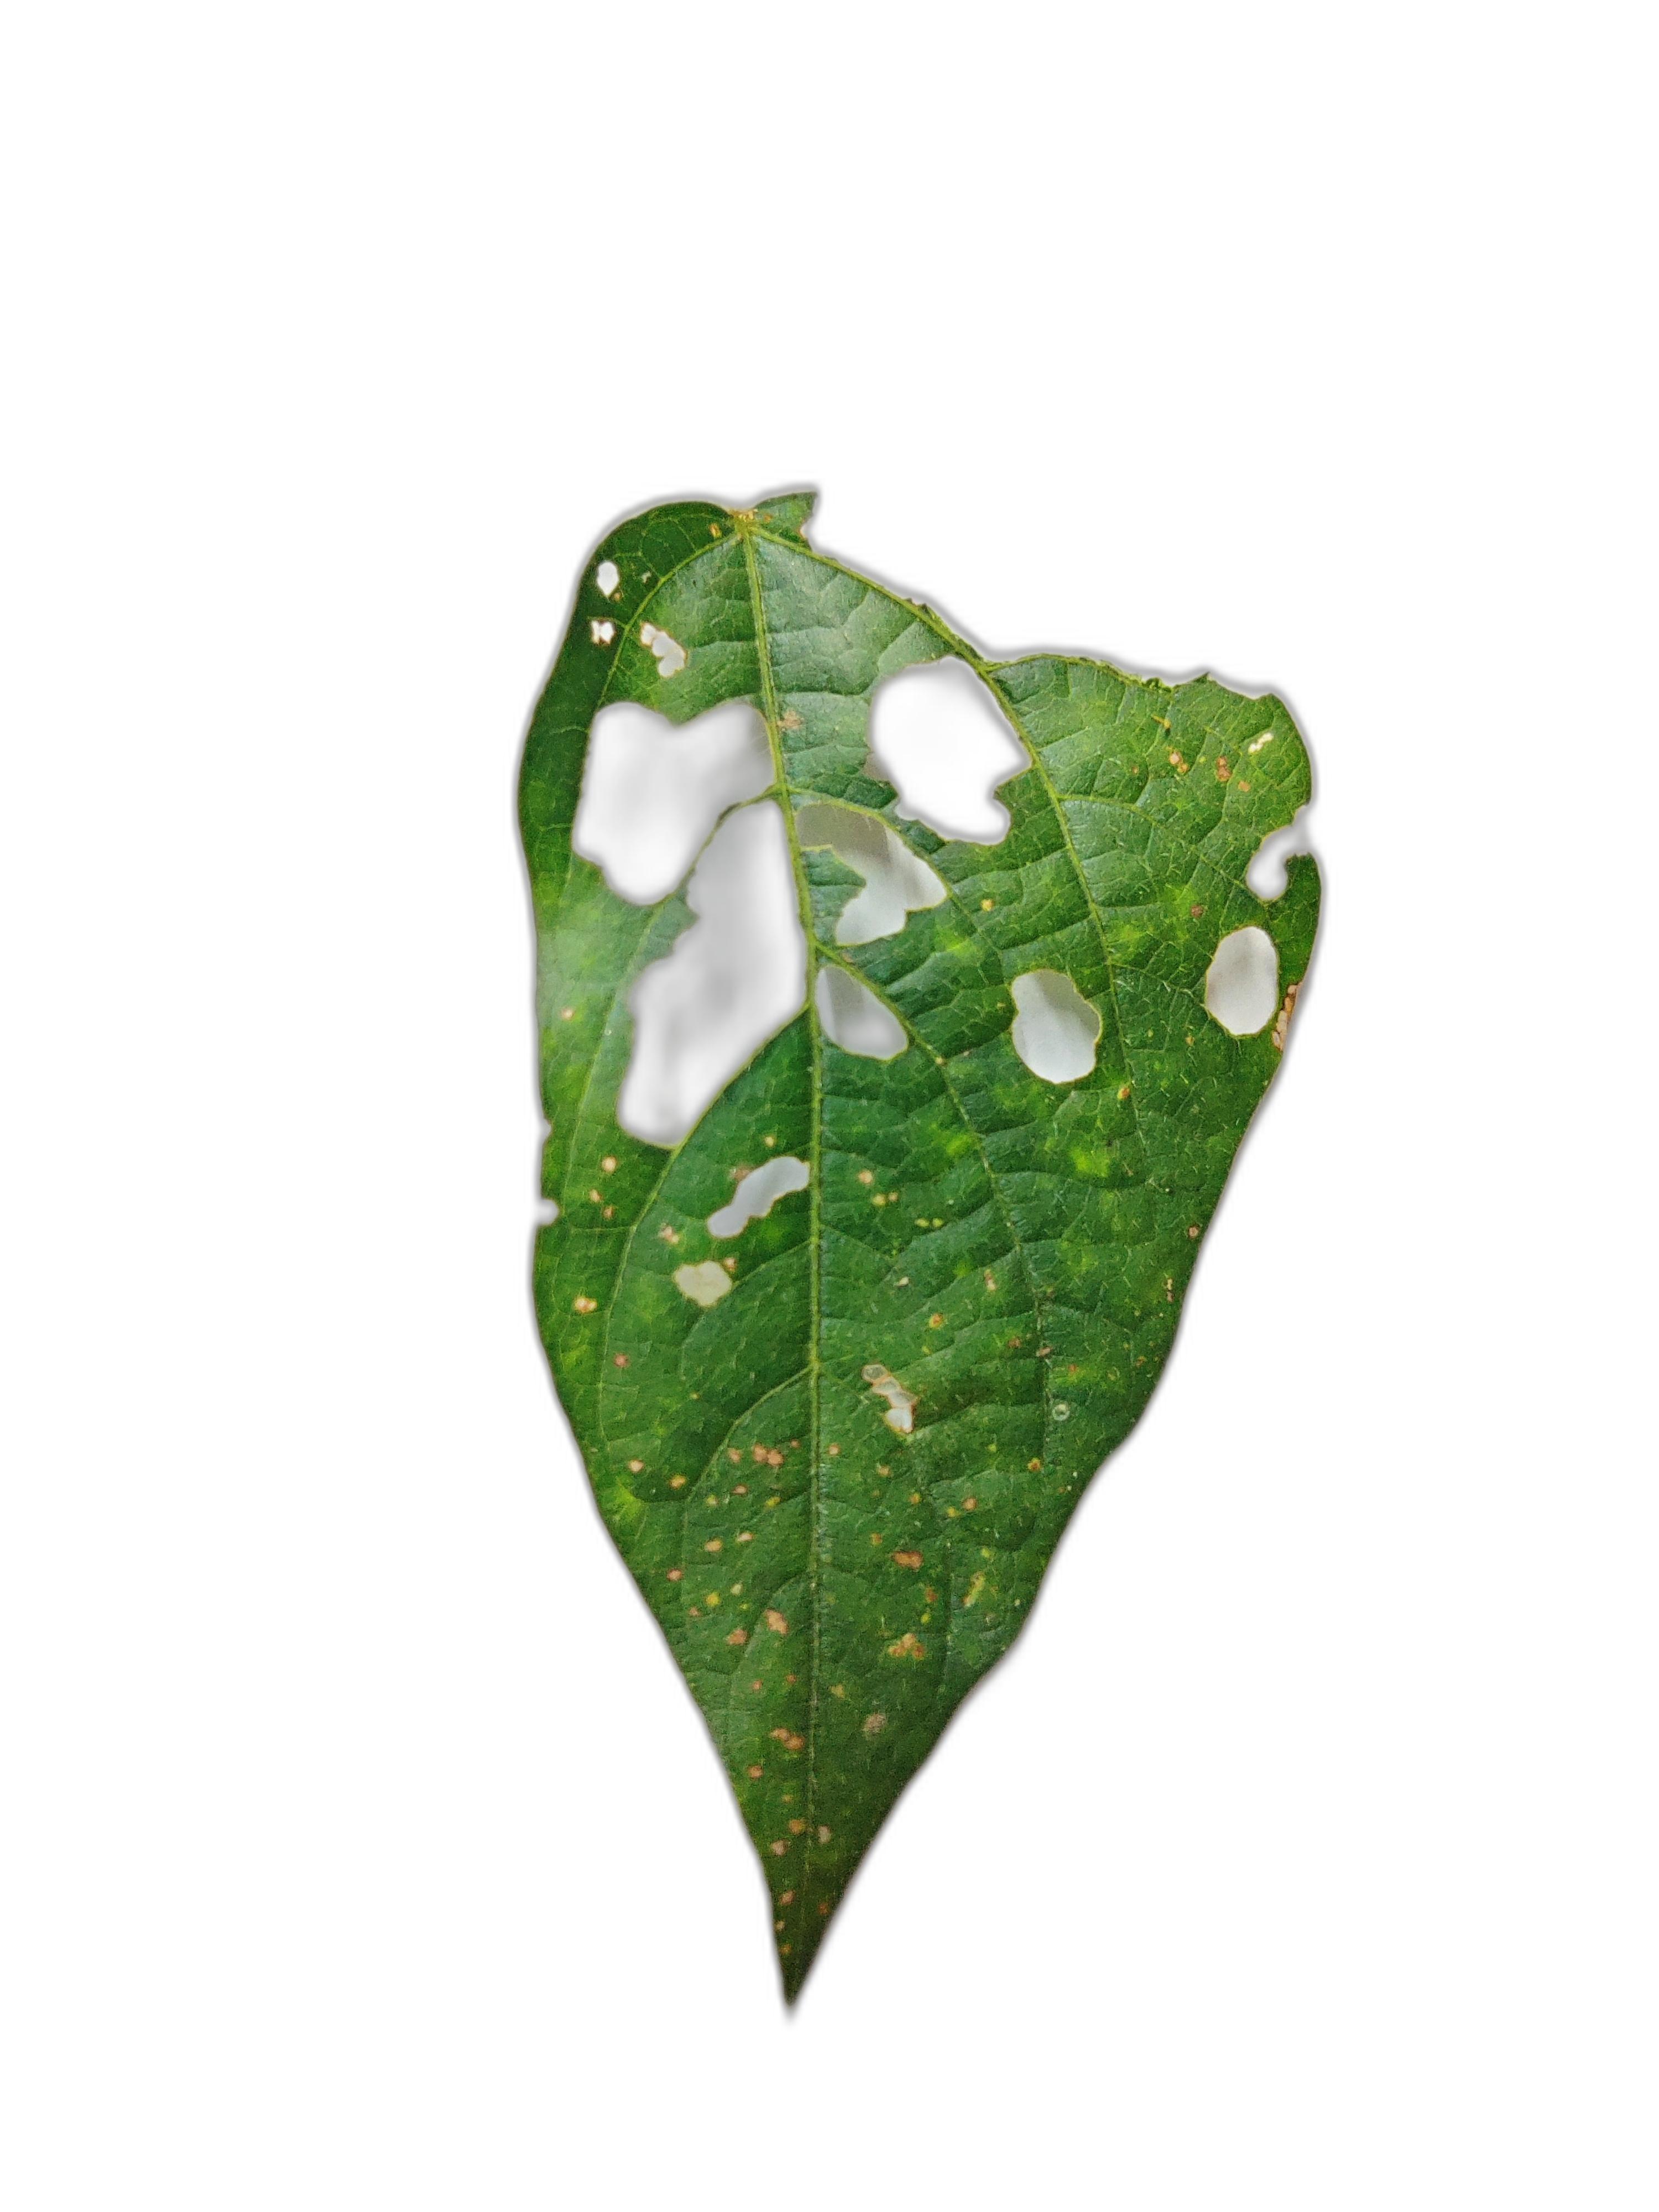
Label: Cercospora leaf spot